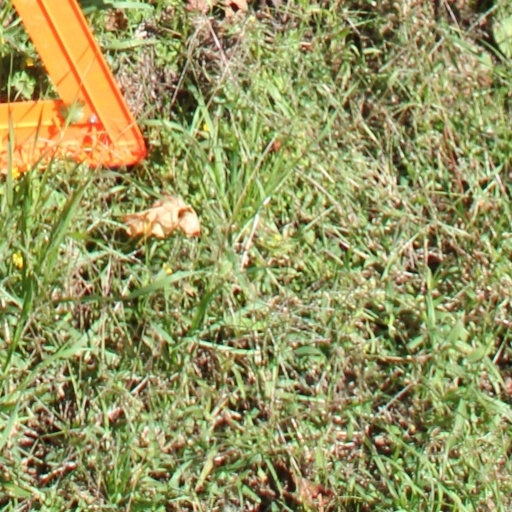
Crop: grape